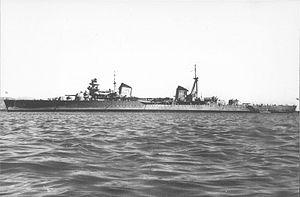
La dénomination de croiseur lourd est communément employée à partir de 1930 et jusqu'à la fin de la Seconde Guerre mondiale pour désigner un croiseur, c'est-à-dire un navire principalement armé de canons, d'un déplacement supérieur à 1 850 tonnes, et inférieur à 10 000 tonnes conformément au traité de Washington et dont l'artillerie principale avait un calibre supérieur à 155 mm, et au plus égal à 203 mm, conformément au traité naval de Londres. Si la distinction entre croiseur lourd et croiseur léger a ainsi été claire pendant quelques années, l'apparition, après 1935, des « grands croiseurs légers », déplaçant 10 000 tonnes, et armés de dix à quinze canons de 152 ou 155 mm, tirant jusqu'à 8 à 10 coups par minute, avec des blindages de ceinture de plus de 100 mm, a sérieusement contribué à brouiller les catégories.